Skye Terrier

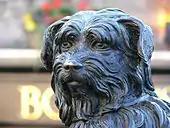
A statue of Greyfriars Bobby, a famously loyal Skye Terrier

These dogs were found on the Isle of Skye, and the dogs were then named Skye Terriers. Some confusion exists in tracing its history because, for a certain time, several different breeds had the same name "Skye Terrier" and sometimes "Scotch Terrier". The loyal dog, said to have been present under the petticoat of Mary, Queen of Scots at her execution, has been ascribed as a Skye Terrier. In 1840, Queen Victoria made the breed fancy, keeping both drop-(floppy) and prick-(upwards) eared dogs. A colour lithograph of Skye Terriers was included in "The Illustrated Book of the Dog" by Vero Shaw in 1881.